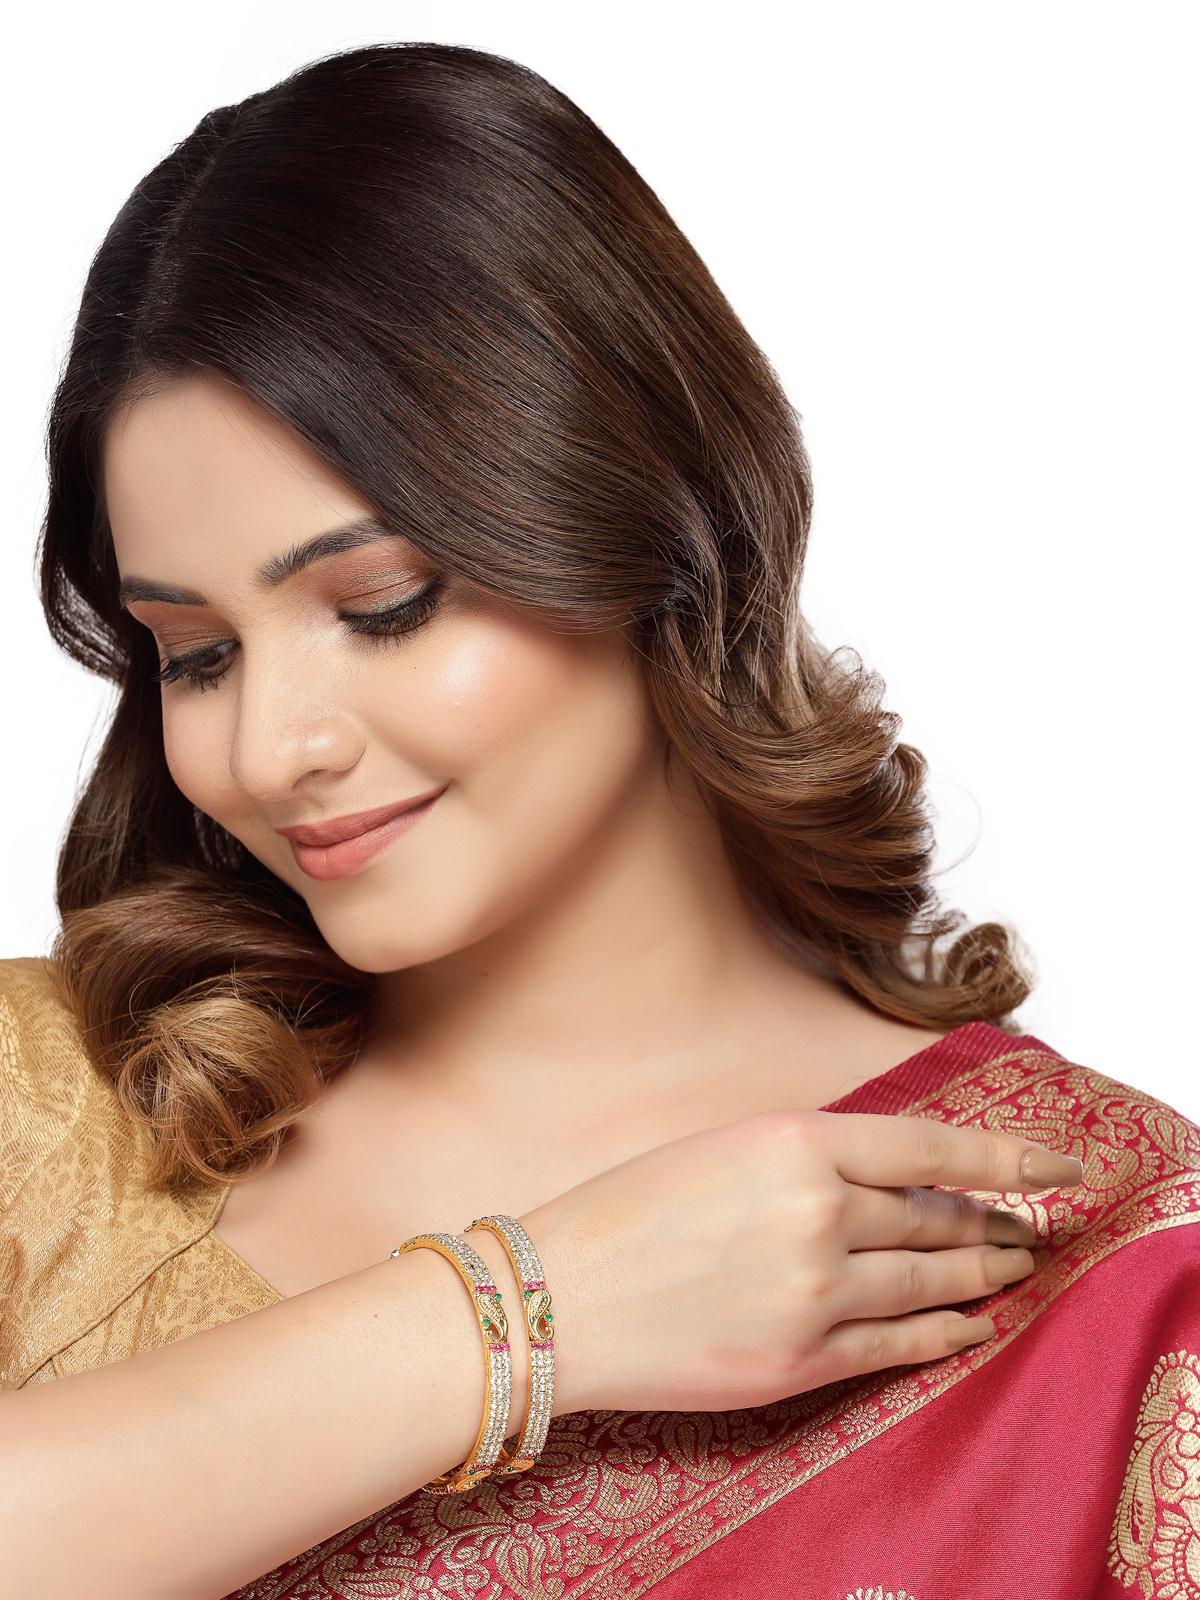
Sukkhi Peacock Design Gold Plated Red & Green & White AD Stones Set of 2 Kada Bracelet Bangle Jewellery Set for Women & Girls Latest Design|Birthday Anniversary Gift for Women|B105856_2.8
Type: Bracelets & Bangles
Brand: Sukkhi
Price: Rs. 790
 Embrace elegance with the Sukkhi Peacock Design Gold Plated Kada Bracelet Bangle Set, a tribute to grace and style for women and girls. This set boasts two stunning kadas adorned with red and green, white alongside white AD stones, forming a captivating peacock design. The latest in fashion, coupled with a gold-plated finish, adds opulence to any occasion. Sized at 2.4, 2.6 and 2.8, these bracelets make for a perfect birthday or anniversary gift, symbolizing timeless beauty and sophistication with a touch of peacock-inspired charm.Disclaimer:There may be slight variation in shade and colour due to photographic effects and monitor settings
Included: 2 Bangles